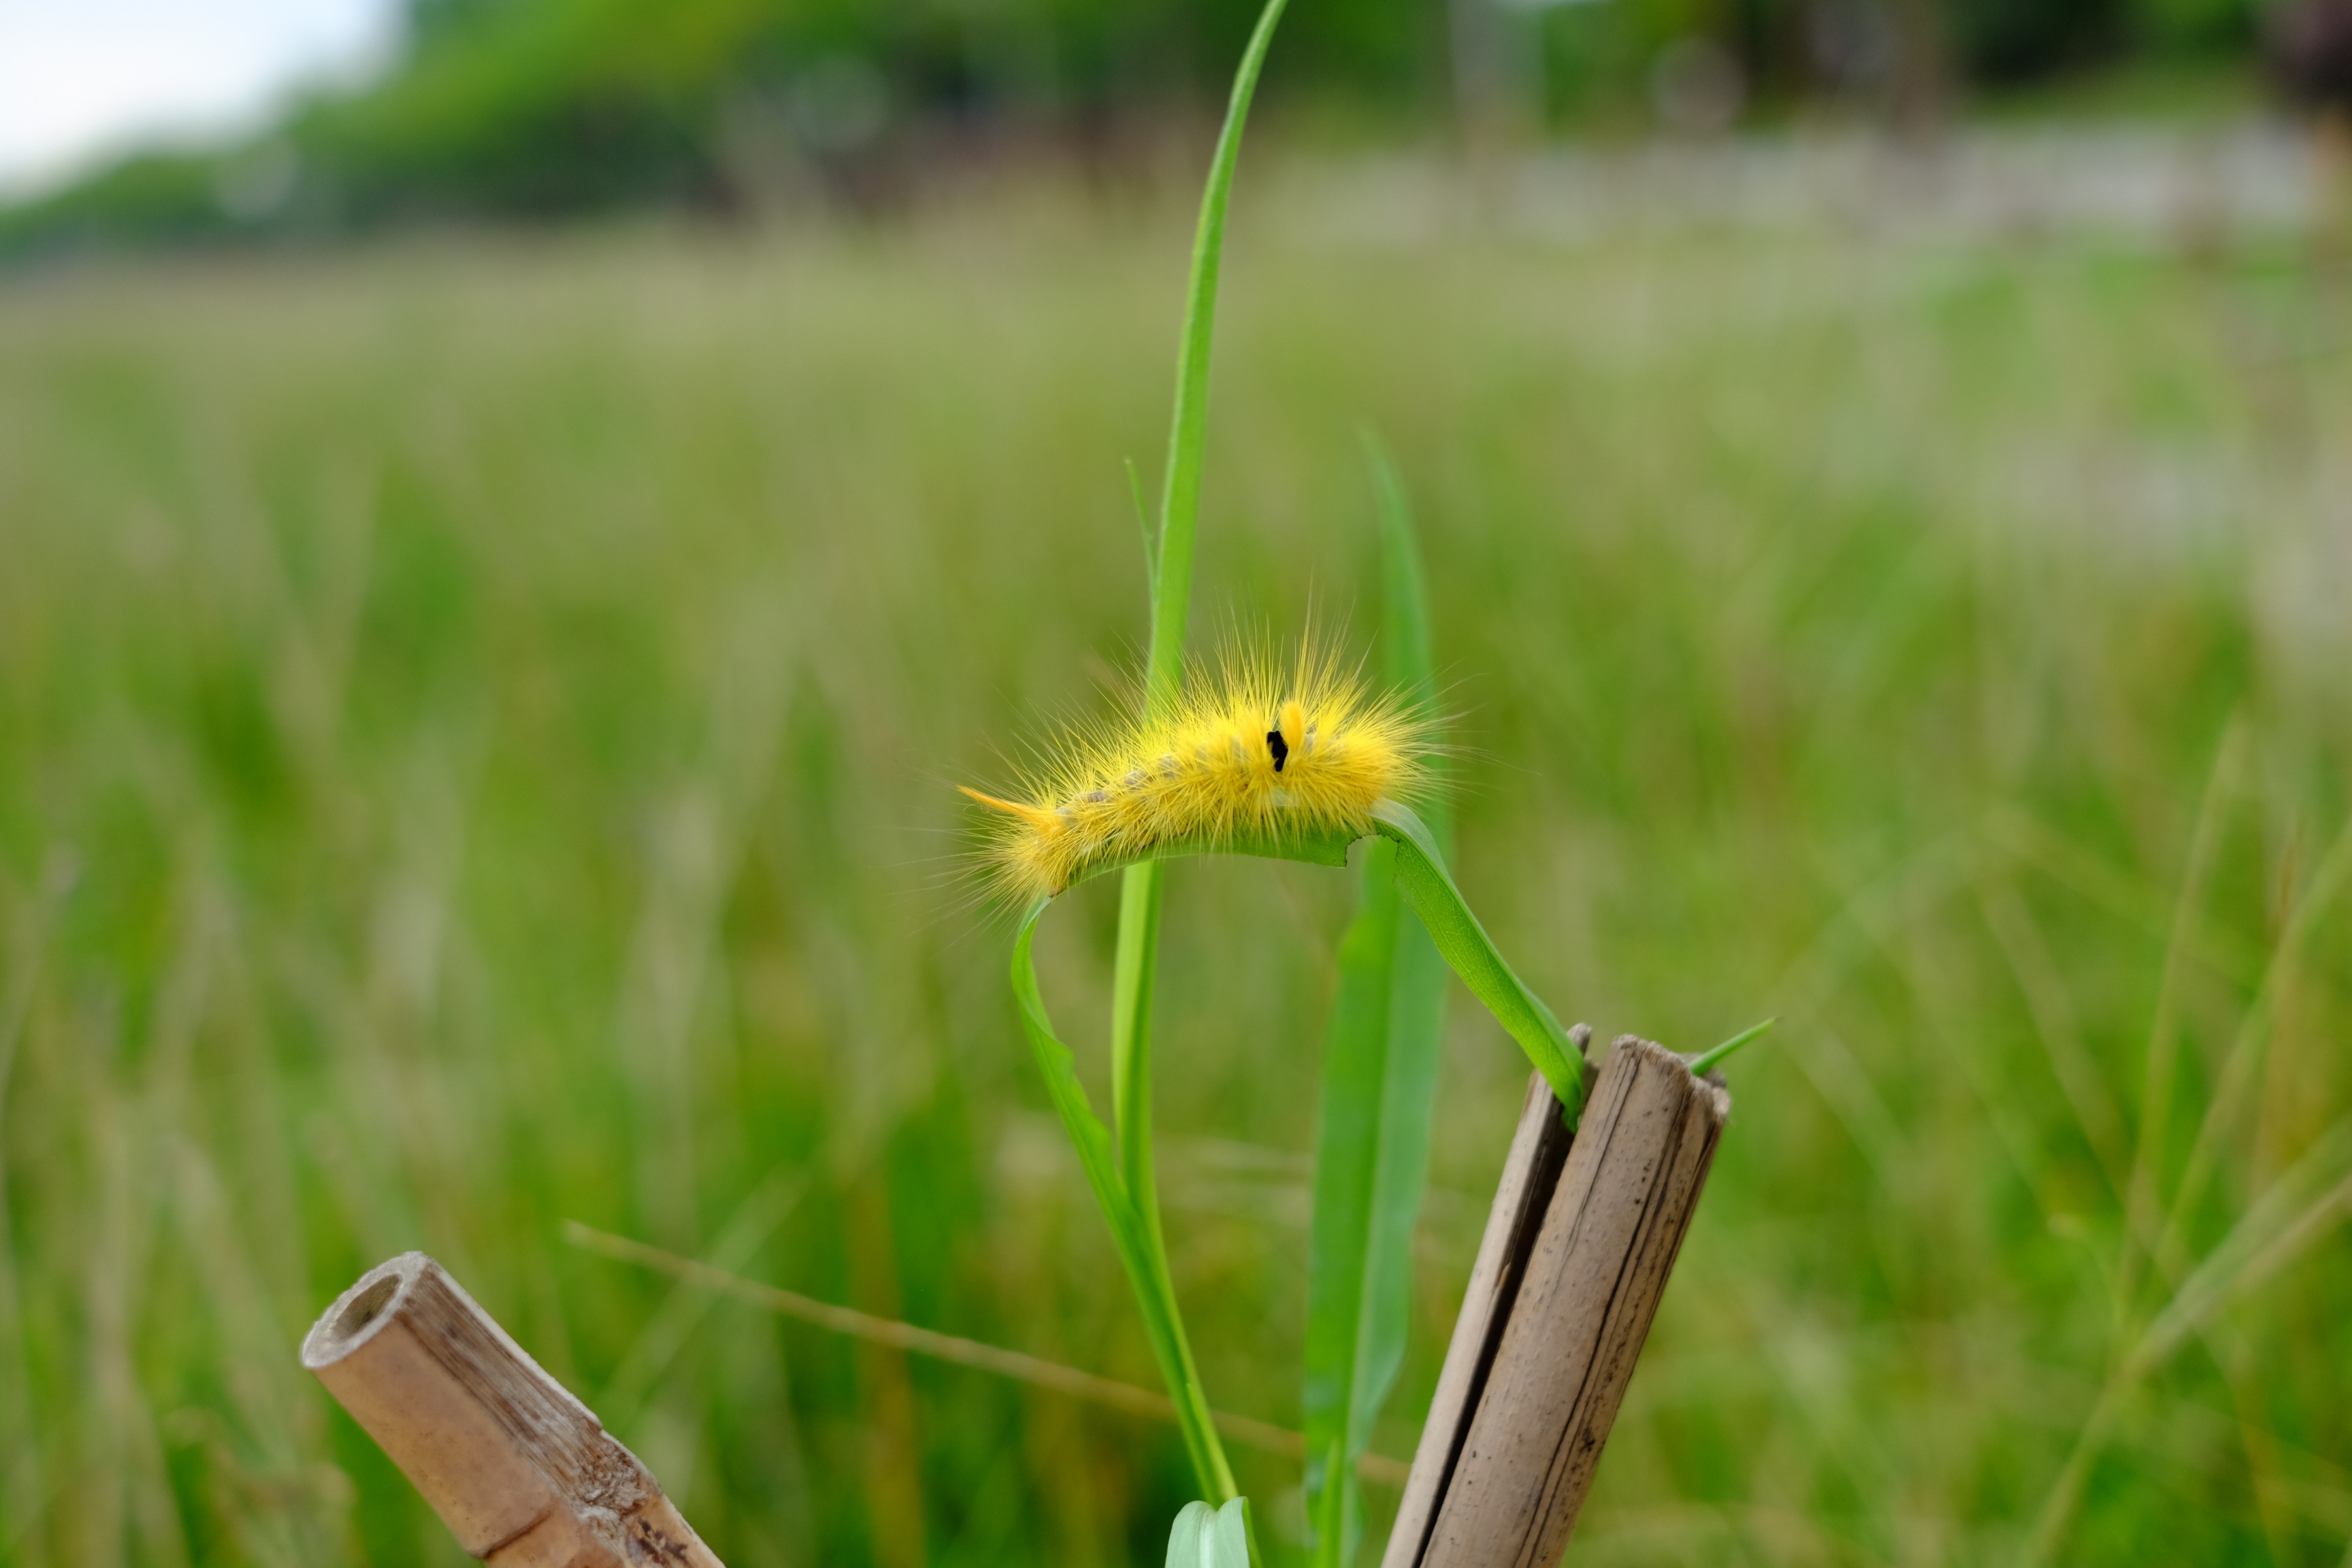
nature, grass, plant, field, lawn, meadow, prairie, leaf, flower, wild, green, insect, soil, botany, yellow, agriculture, flora, fauna, caterpillar, wildflower, close up, grassland, macro photography, flowering plant, daisy family, velvet moth, grass family, plant stem, land plant